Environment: real
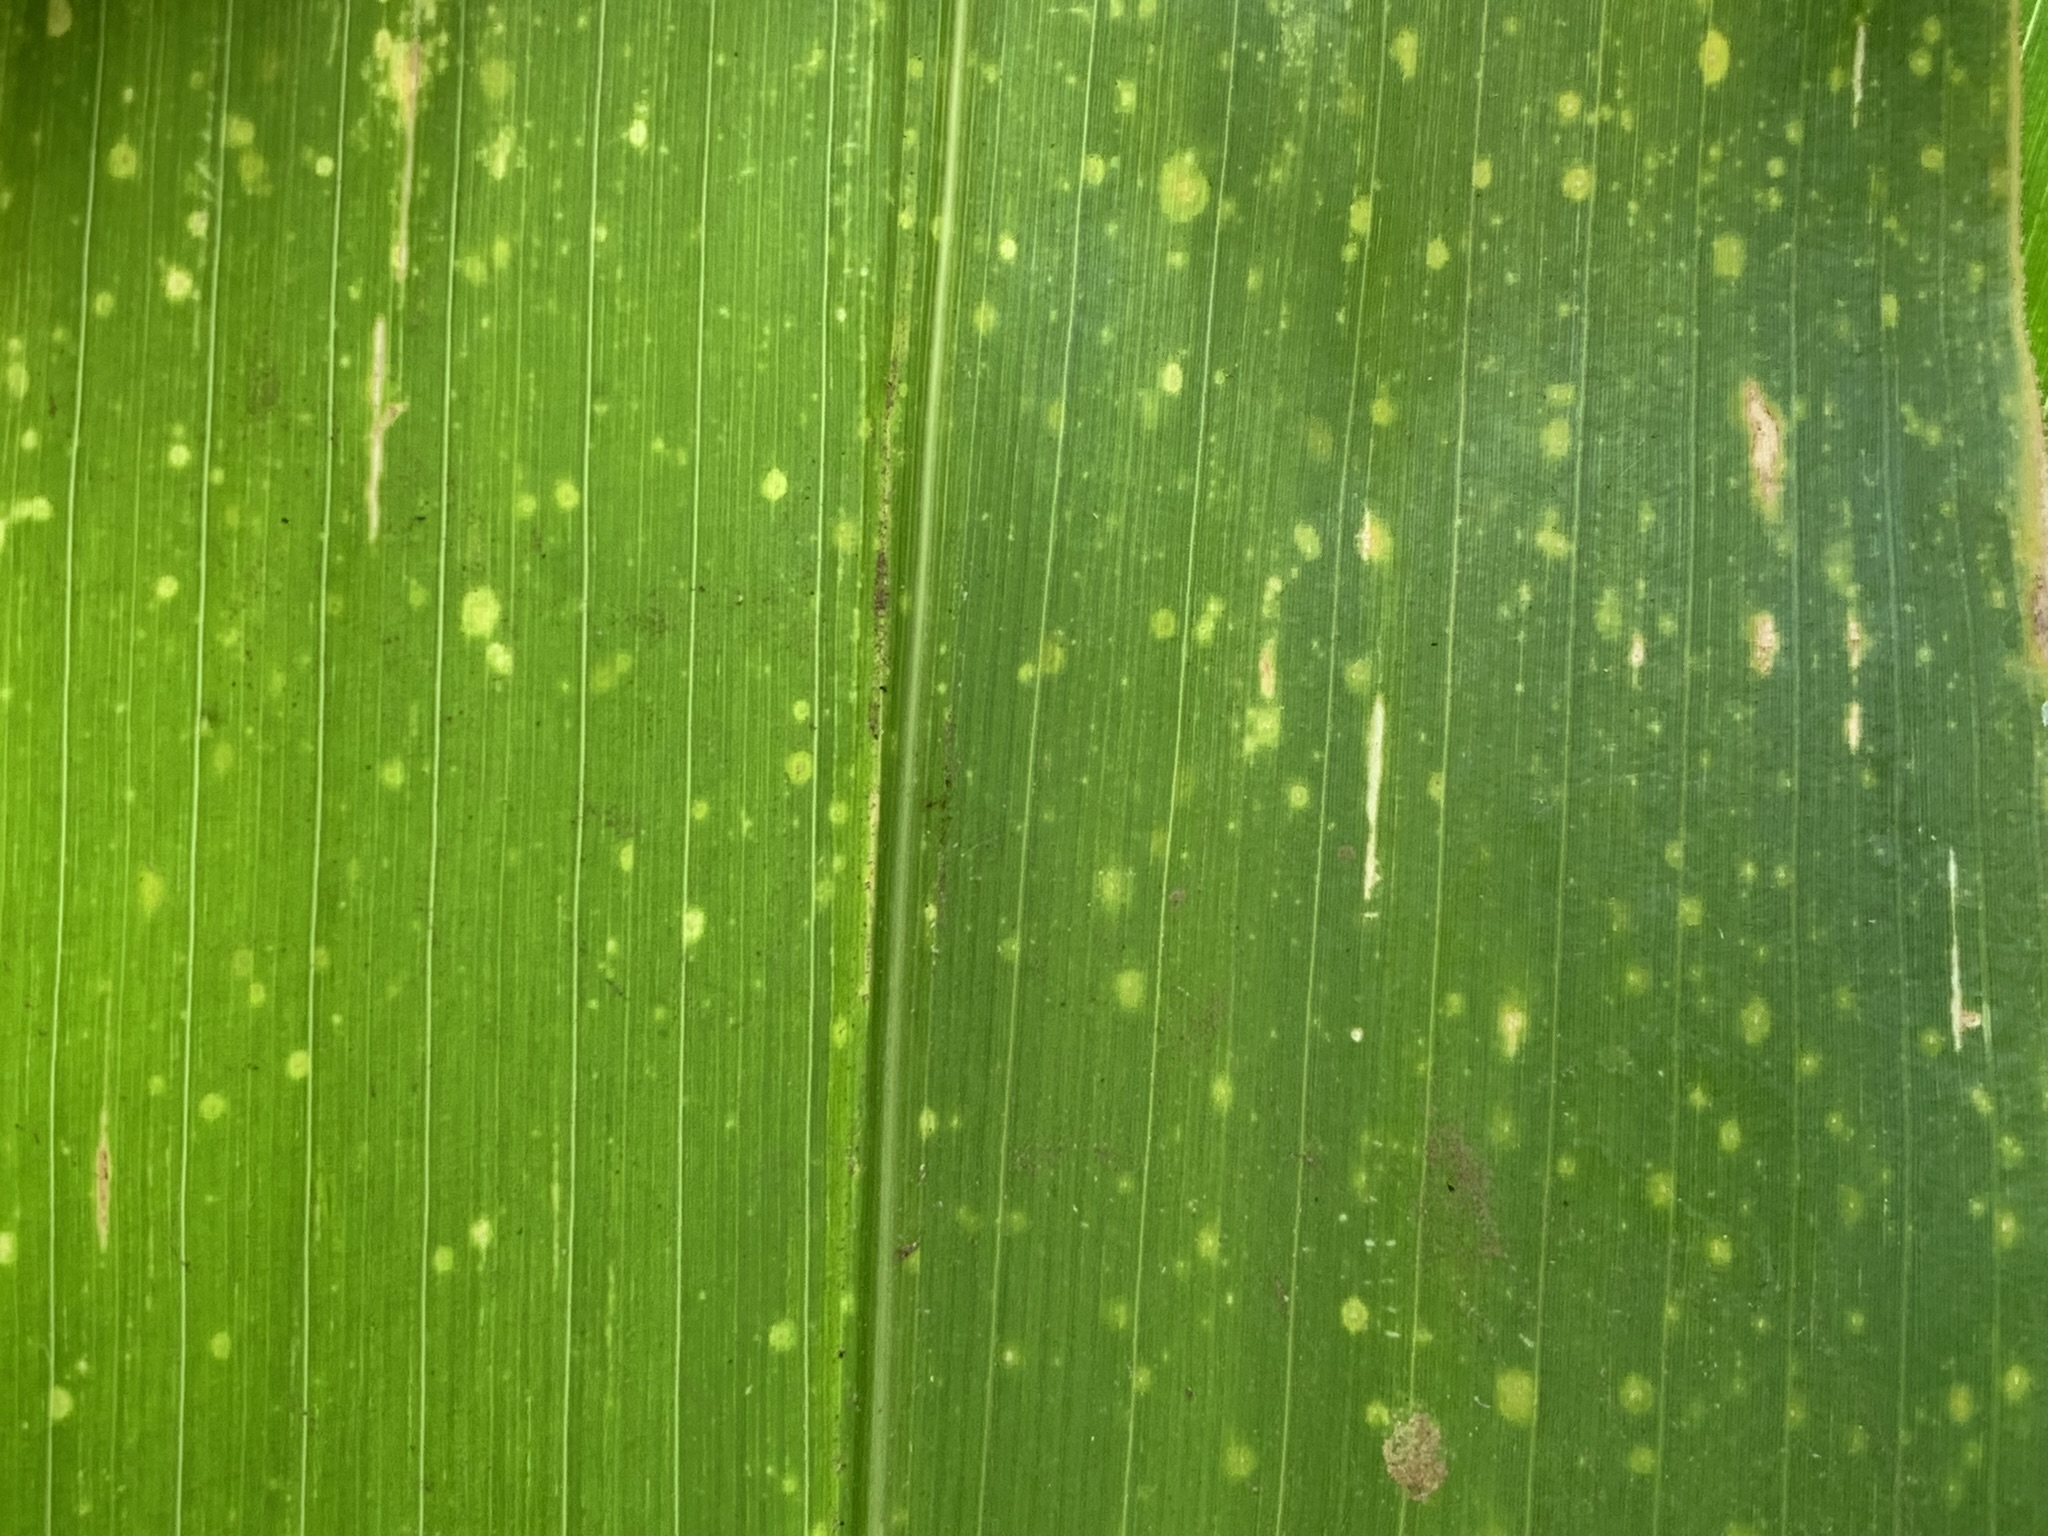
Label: lethal_necrosis